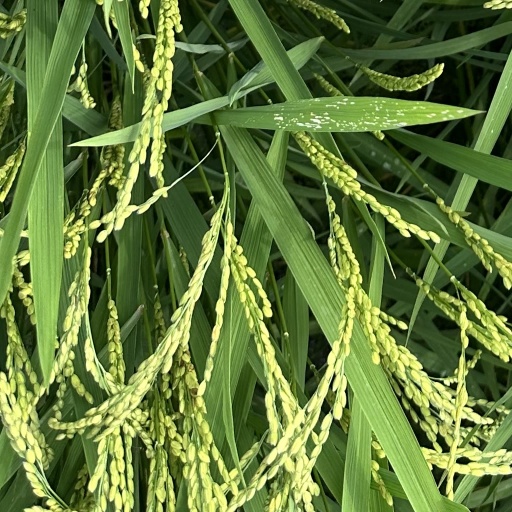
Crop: rice